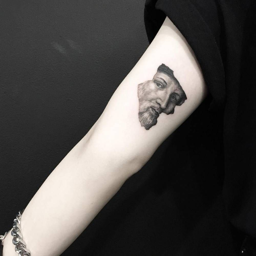
tattoo on the inner arm .